George Bush (pioneer)

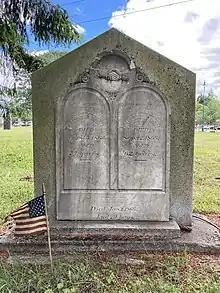
Gravestone of George Bush

George Bush lived out the rest of his life in Washington. He maintained excellent relations with local Amerindians, many of whom he nursed through epidemics of measles and smallpox. He also extended remarkable generosity towards his fellow settlers, sharing grain with needy neighbors rather than selling it to speculators at great personal profit. One year, wheat was in short supply and Bush was offered an unheard-of price for his entire crop. His response was